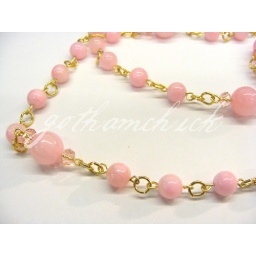
Pink Lady Opera Necklace - A combo of pink dyed jade in gold chain with glass crystal accents